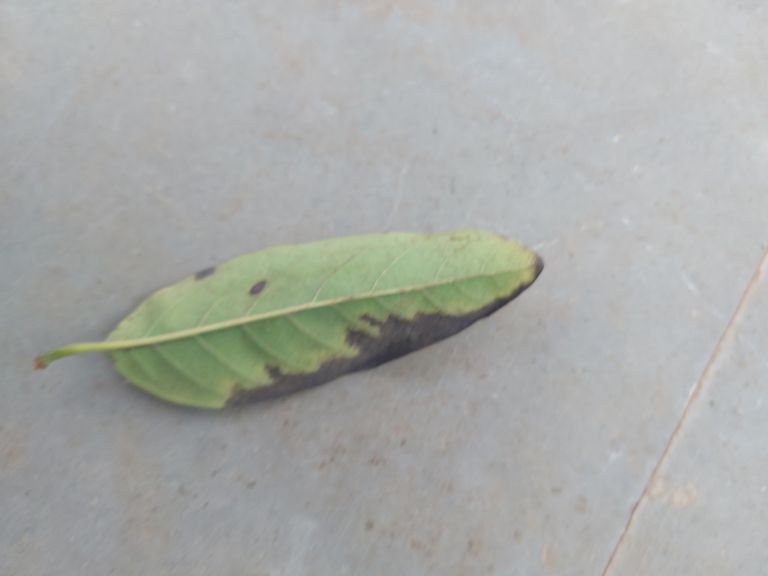
Disease label: Leaf spot on Leaves